Answer in natural language. Considering the relative positions, is floating brown wooden bed (marked B) to the left or right of green tapered square potted houseplant (marked C)? Choose between the following options: left or right
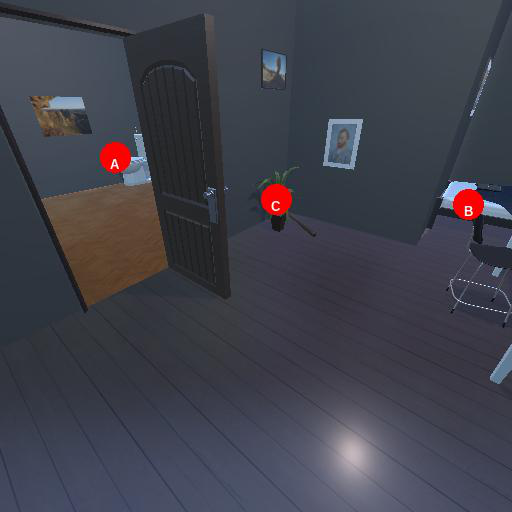
<answer>right</answer>